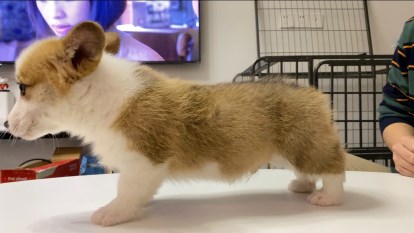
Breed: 2909-n000116-Cardigan